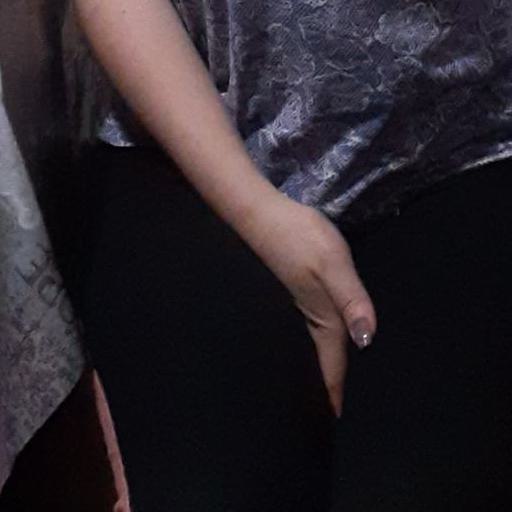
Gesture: no_gesture